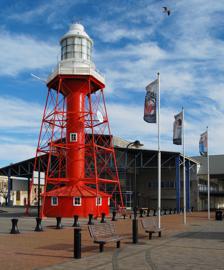
Building: Port Adelaide Lighthouse
Country: Australia
Year built: 1869
Lighthouse Port Adelaide Lighthouse Port Adelaide Lighthouse Location Port Adelaide South Australia Coordinates 34°50′33″S 138°30′15″E / 34.842475°S 138.504208°E / -34.842475; 138.504208 Tower Constructed 1869 Foundation platform on wooden piles Construction cast iron skeletal tower Height 25 metres (82 ft) Shape hexagonal tower with balcony, lantern, central cylinder from keeper's house Markings red tower and keeper's house, white balcony and lantern Operator South Australian Maritime Museum Heritage state heritage place since 24 July 1980 Light Deactivated 1985 Lens 2nd order Chance Brothers Fresnel lens Port Adelaide Lighthouse is a lighthouse located on the North Parade of Port Adelaide .  It was first lit in 1869 at the entrance to the Port River near Outer Harbor .  In 1901, it was moved to the Neptune Islands and relocated to the current location in 1986. It is listed on the South Australian Heritage Register since 1980.   It is lit on Saturdays. Entry Open Times Please visit the SA Maritime Museum website for further information about lighthouse tours. The SA Maritime Museum is open from 10am - 5pm every day. Closed Christmas day. Cost Children: $9.00 (children under 5 free) Concession: $17.00 Adult: $22.50 Family: $55.00 (2 adults, up to 3 children) Family Concession: $43.50 (2 adults, up to 3 children) The South Australian Maritime Museum is now CASHLESS Gallery View of the Port Adelaide Lighthouse from the Port approach. View from observation deck facing Port Rd and the City. See also South Australia portal Engineering portal List of lighthouses in Australia References